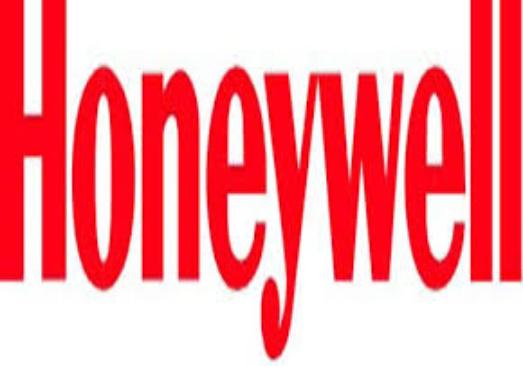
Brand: Honeywell
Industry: Necessities